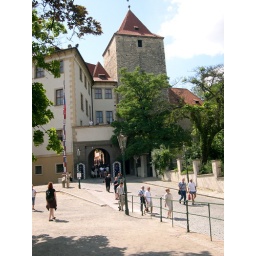
Northern entrance to the castle grounds. Another Prague sign which hung in our homes.